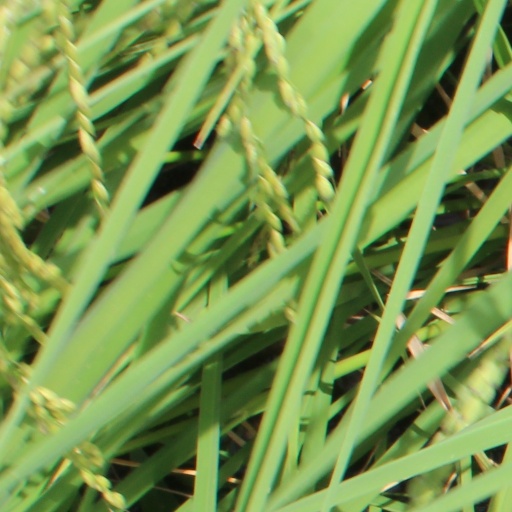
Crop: rice